List of tz database time zones

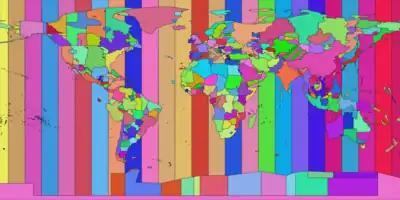
The tz database partitions the world into regions where local clocks all show the same time. This map was made by combining version 2023d with OpenStreetMap data, using open source software.

Standard Time (SDT) and Daylight Saving Time (DST) offsets from UTC in hours and minutes.